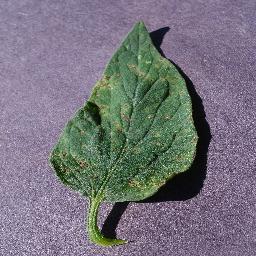
Label: Tomato___Septoria_leaf_spot